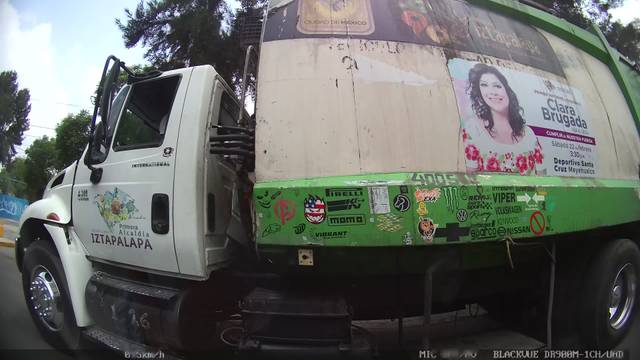
Region: Mexico
Coordinates: 19.361, -99.059